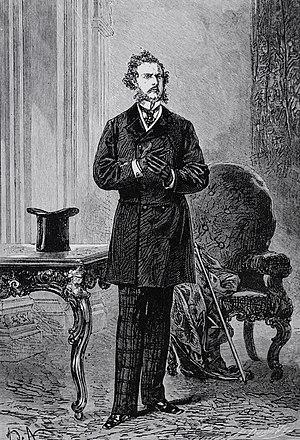
""Le tour du monde en quatre-vingts jours"", Alphonse de Neuville &amp
Phileas Fogg est le héros du Tour du monde en quatre-vingts jours, roman de Jules Verne paru en 1872.